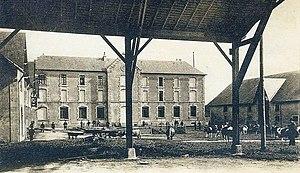
L'orphelinat agricole et horticole de Kerbernès [Kerbernez] vers 1910 (carte postale Villard).
Plomelin [plɔmlɛ̃] est une commune française du département du Finistère, faisant partie de la région Bretagne.